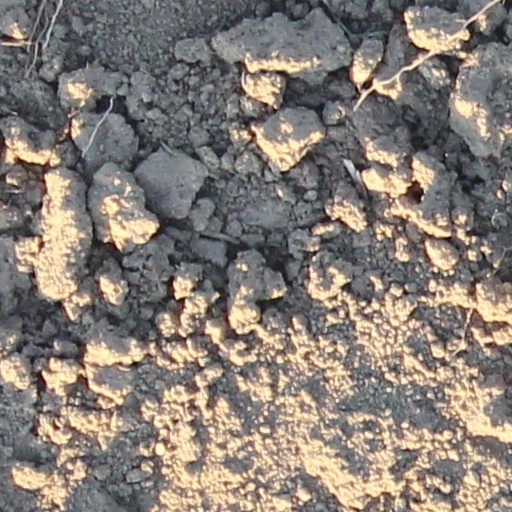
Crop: wheat